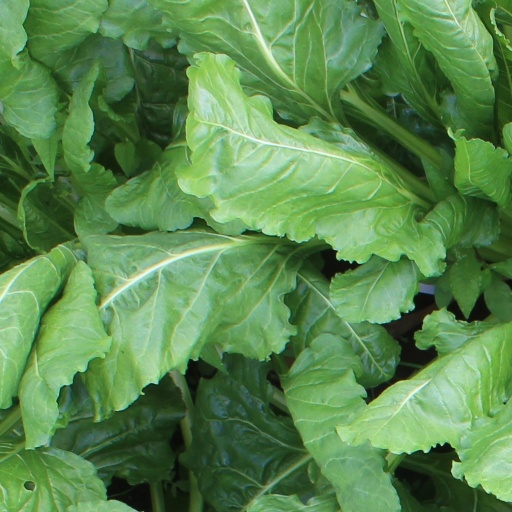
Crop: sugar beet